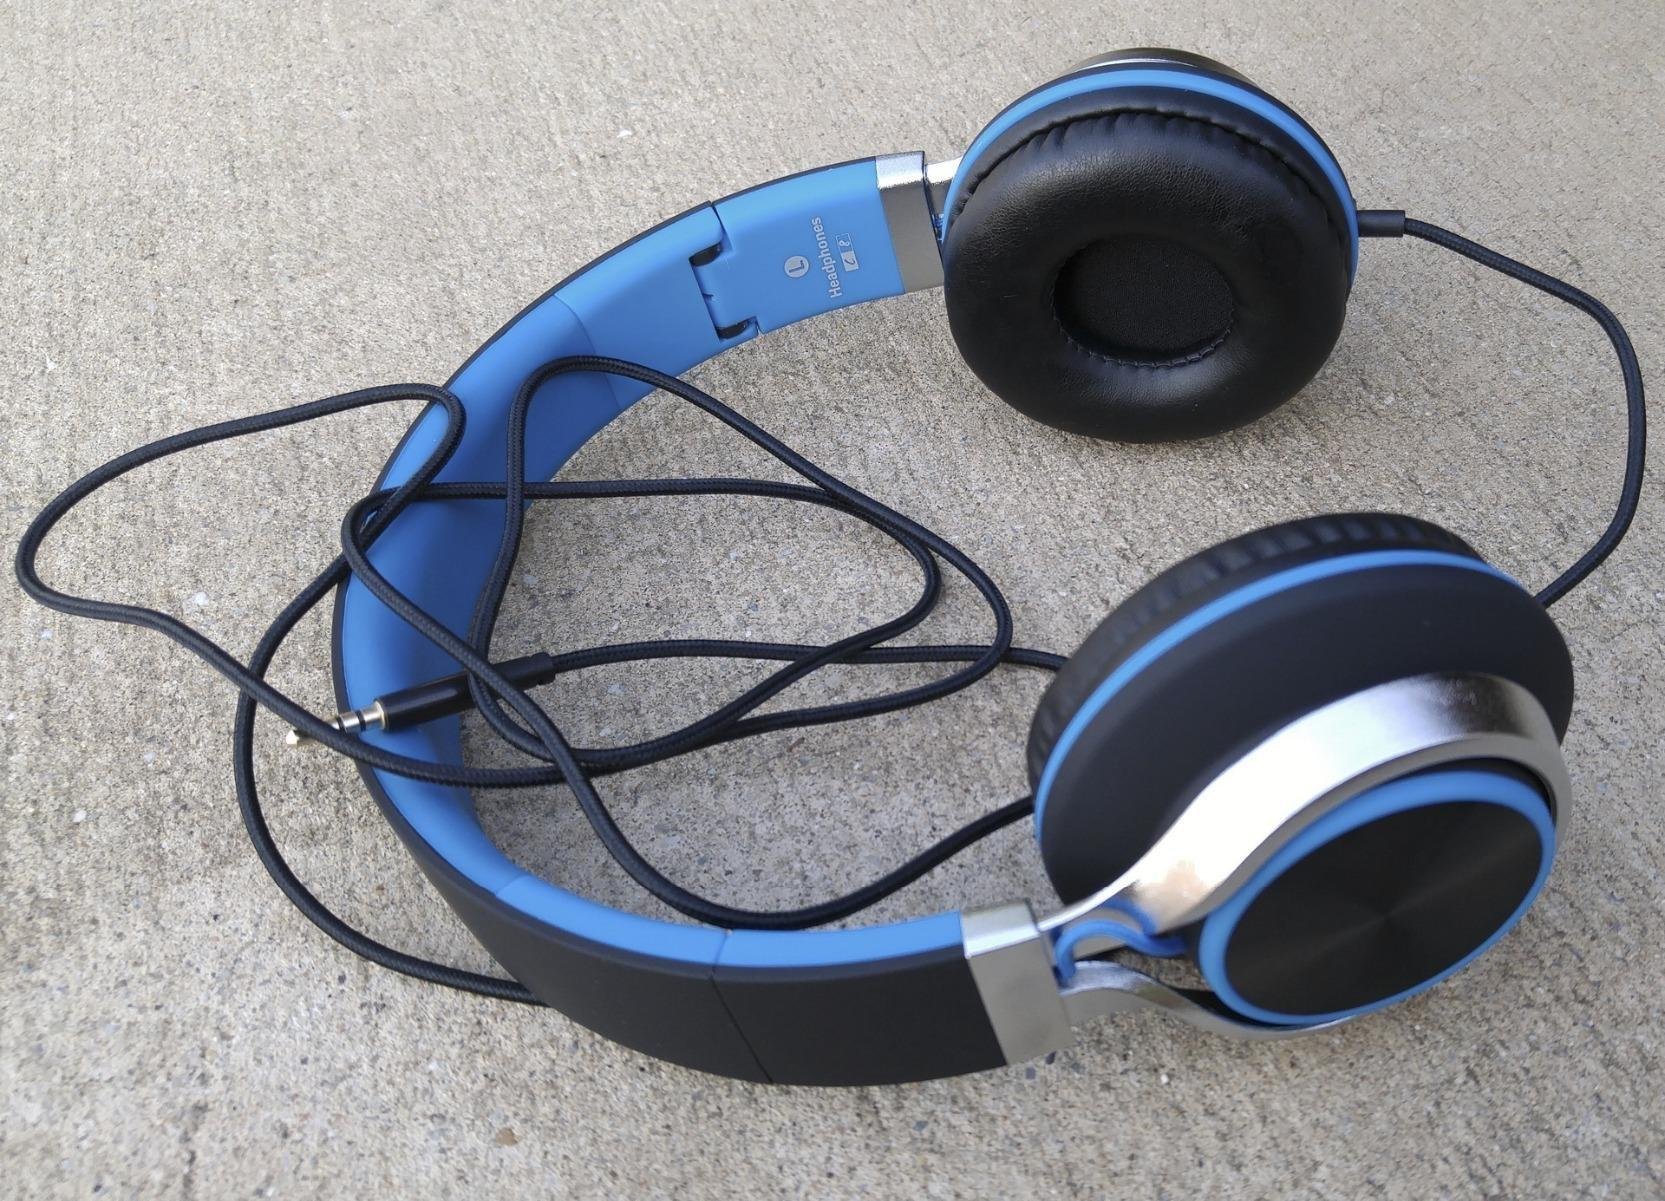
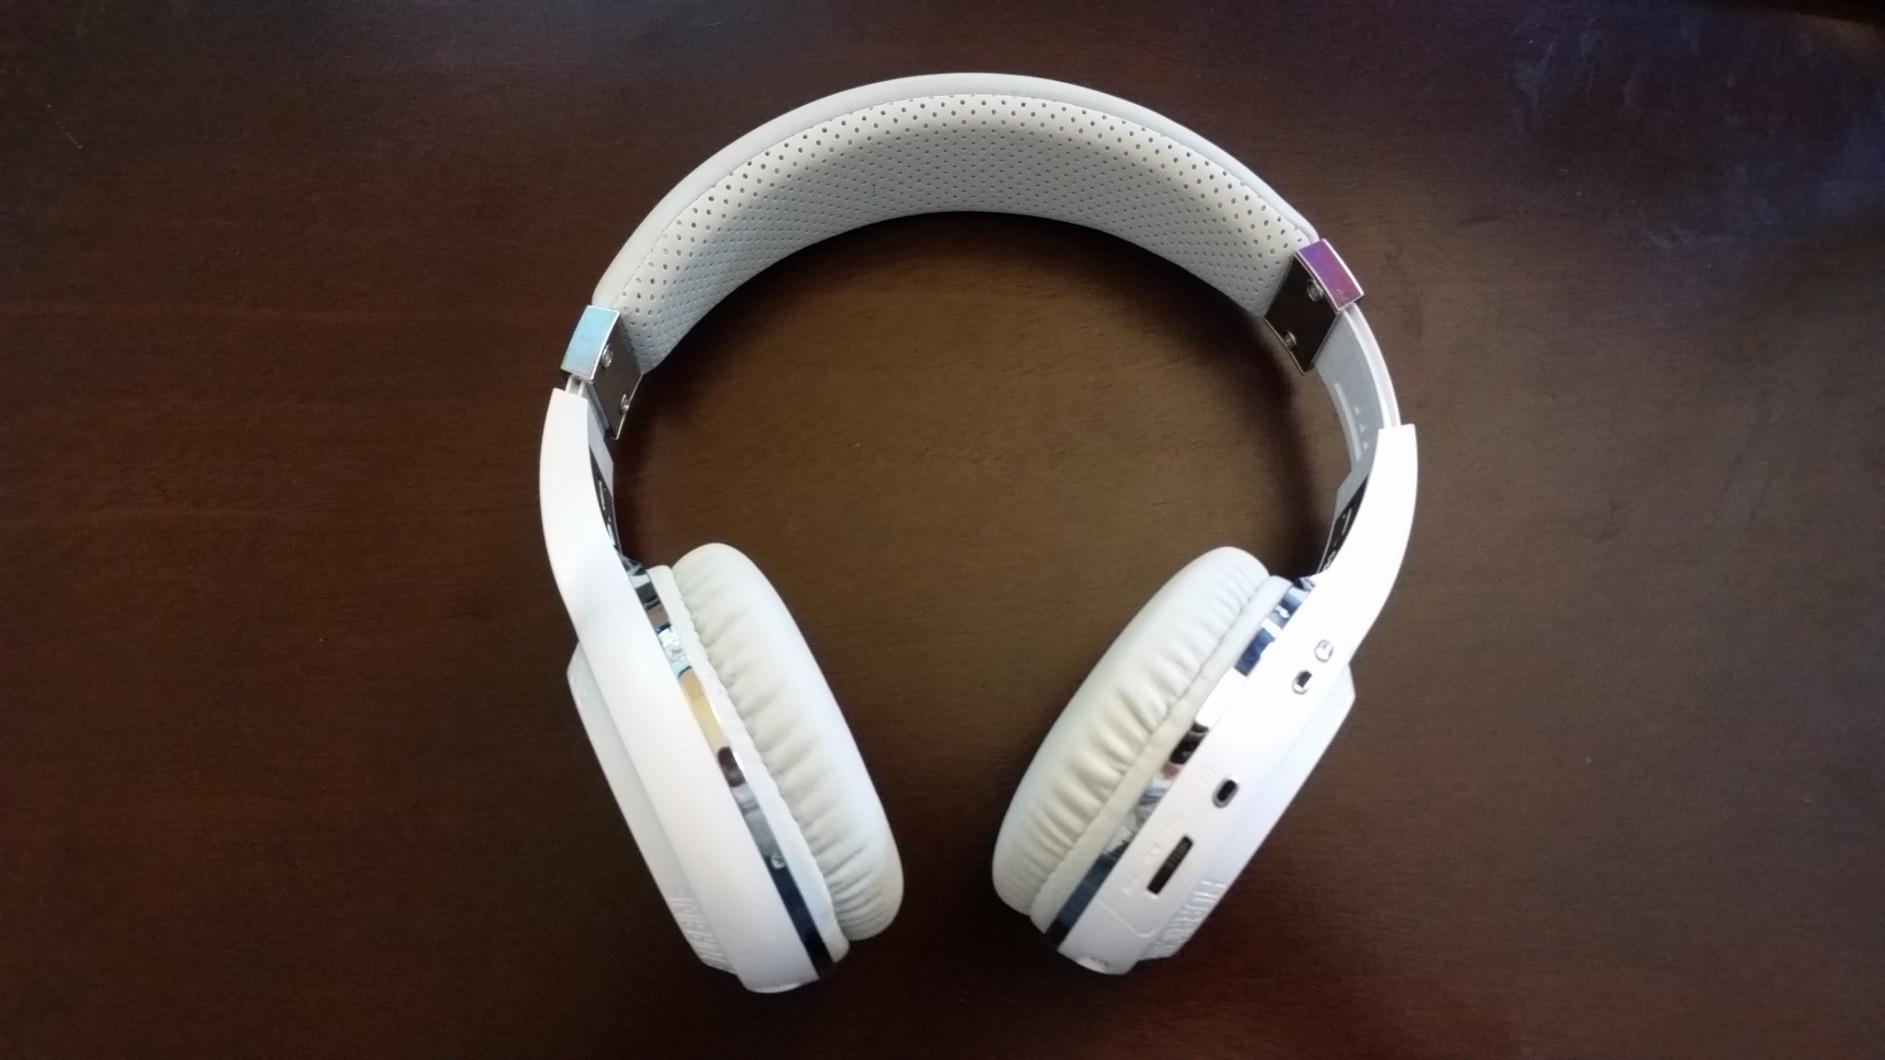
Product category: headphones
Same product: no